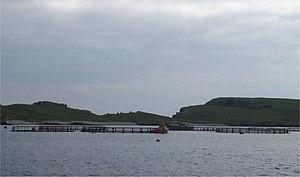
Balta, en vieux norrois Baltey, est une île inhabitée d'Écosse située dans le Nord-Est de l'archipel des Shetland, dans la mer du Nord.